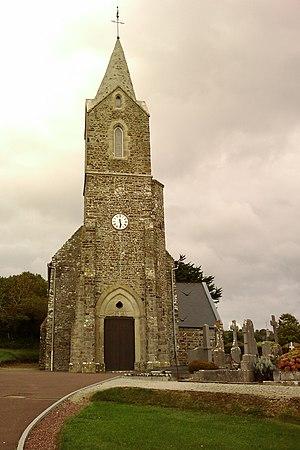
église de fr:Saint-Jean-de-la-Rivière
Saint-Jean-de-la-Rivière est une commune française, située dans le département de la Manche en région Normandie, peuplée de 350 habitants.